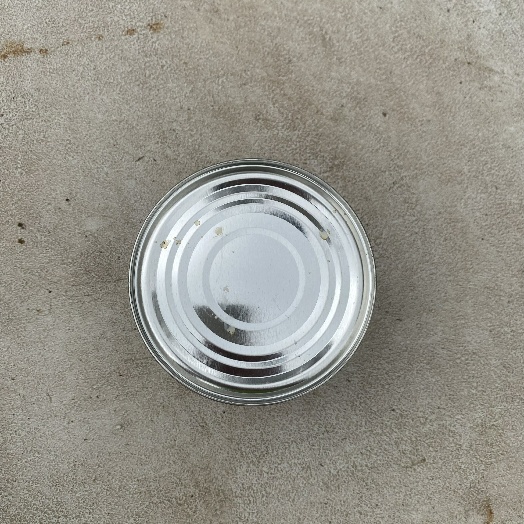
Label: Metal